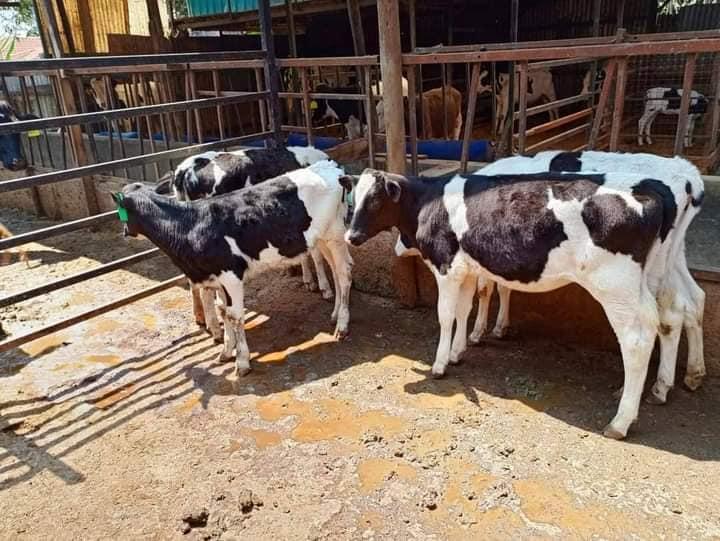
Ngombe wa maziwa ni aina ya ng'ombe waliotengwa na kufungwa kwa ajili ya usafishaji  wa maziwa. Wanajulikana kwa uwezo wao mkubwa wa kutoa maziwa kwa wingi tofauti na ng'ombe ya nyama ambao hufungwa hasa kwa anjili ya nyama. Ng'ombe hawa wana rangi nyeusi na nyeupe na hutoa maziwa kwa wingi sana. Asili yao ni uhoranzi.